Surface

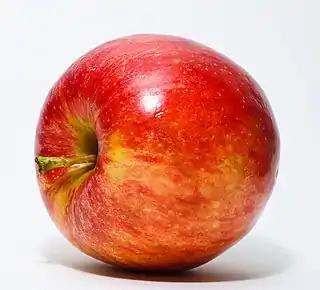
The surface of an apple has various perceptible characteristics, such as curvature, smoothness, texture, color, and shininess; observing these characteristics by sight or touch allows the object to be identified.

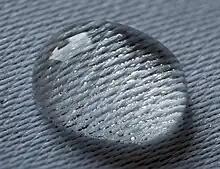
Water droplet lying on a damask. Surface tension is high enough to prevent floating below the textile.

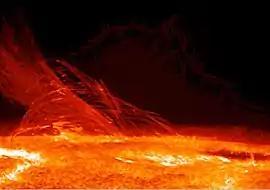
The Sun, like all stars, appears from a distance to have a distinct surface, but on closer approach has no set surface.

A surface, as the term is most generally used, is the outermost or uppermost layer of a physical object or space. It is the portion or region of the object that can first be perceived by an observer using the senses of sight and touch, and is the portion with which other materials first interact. The surface of an object is more than "a mere geometric solid", but is "filled with, spread over by, or suffused with perceivable qualities such as color and warmth".